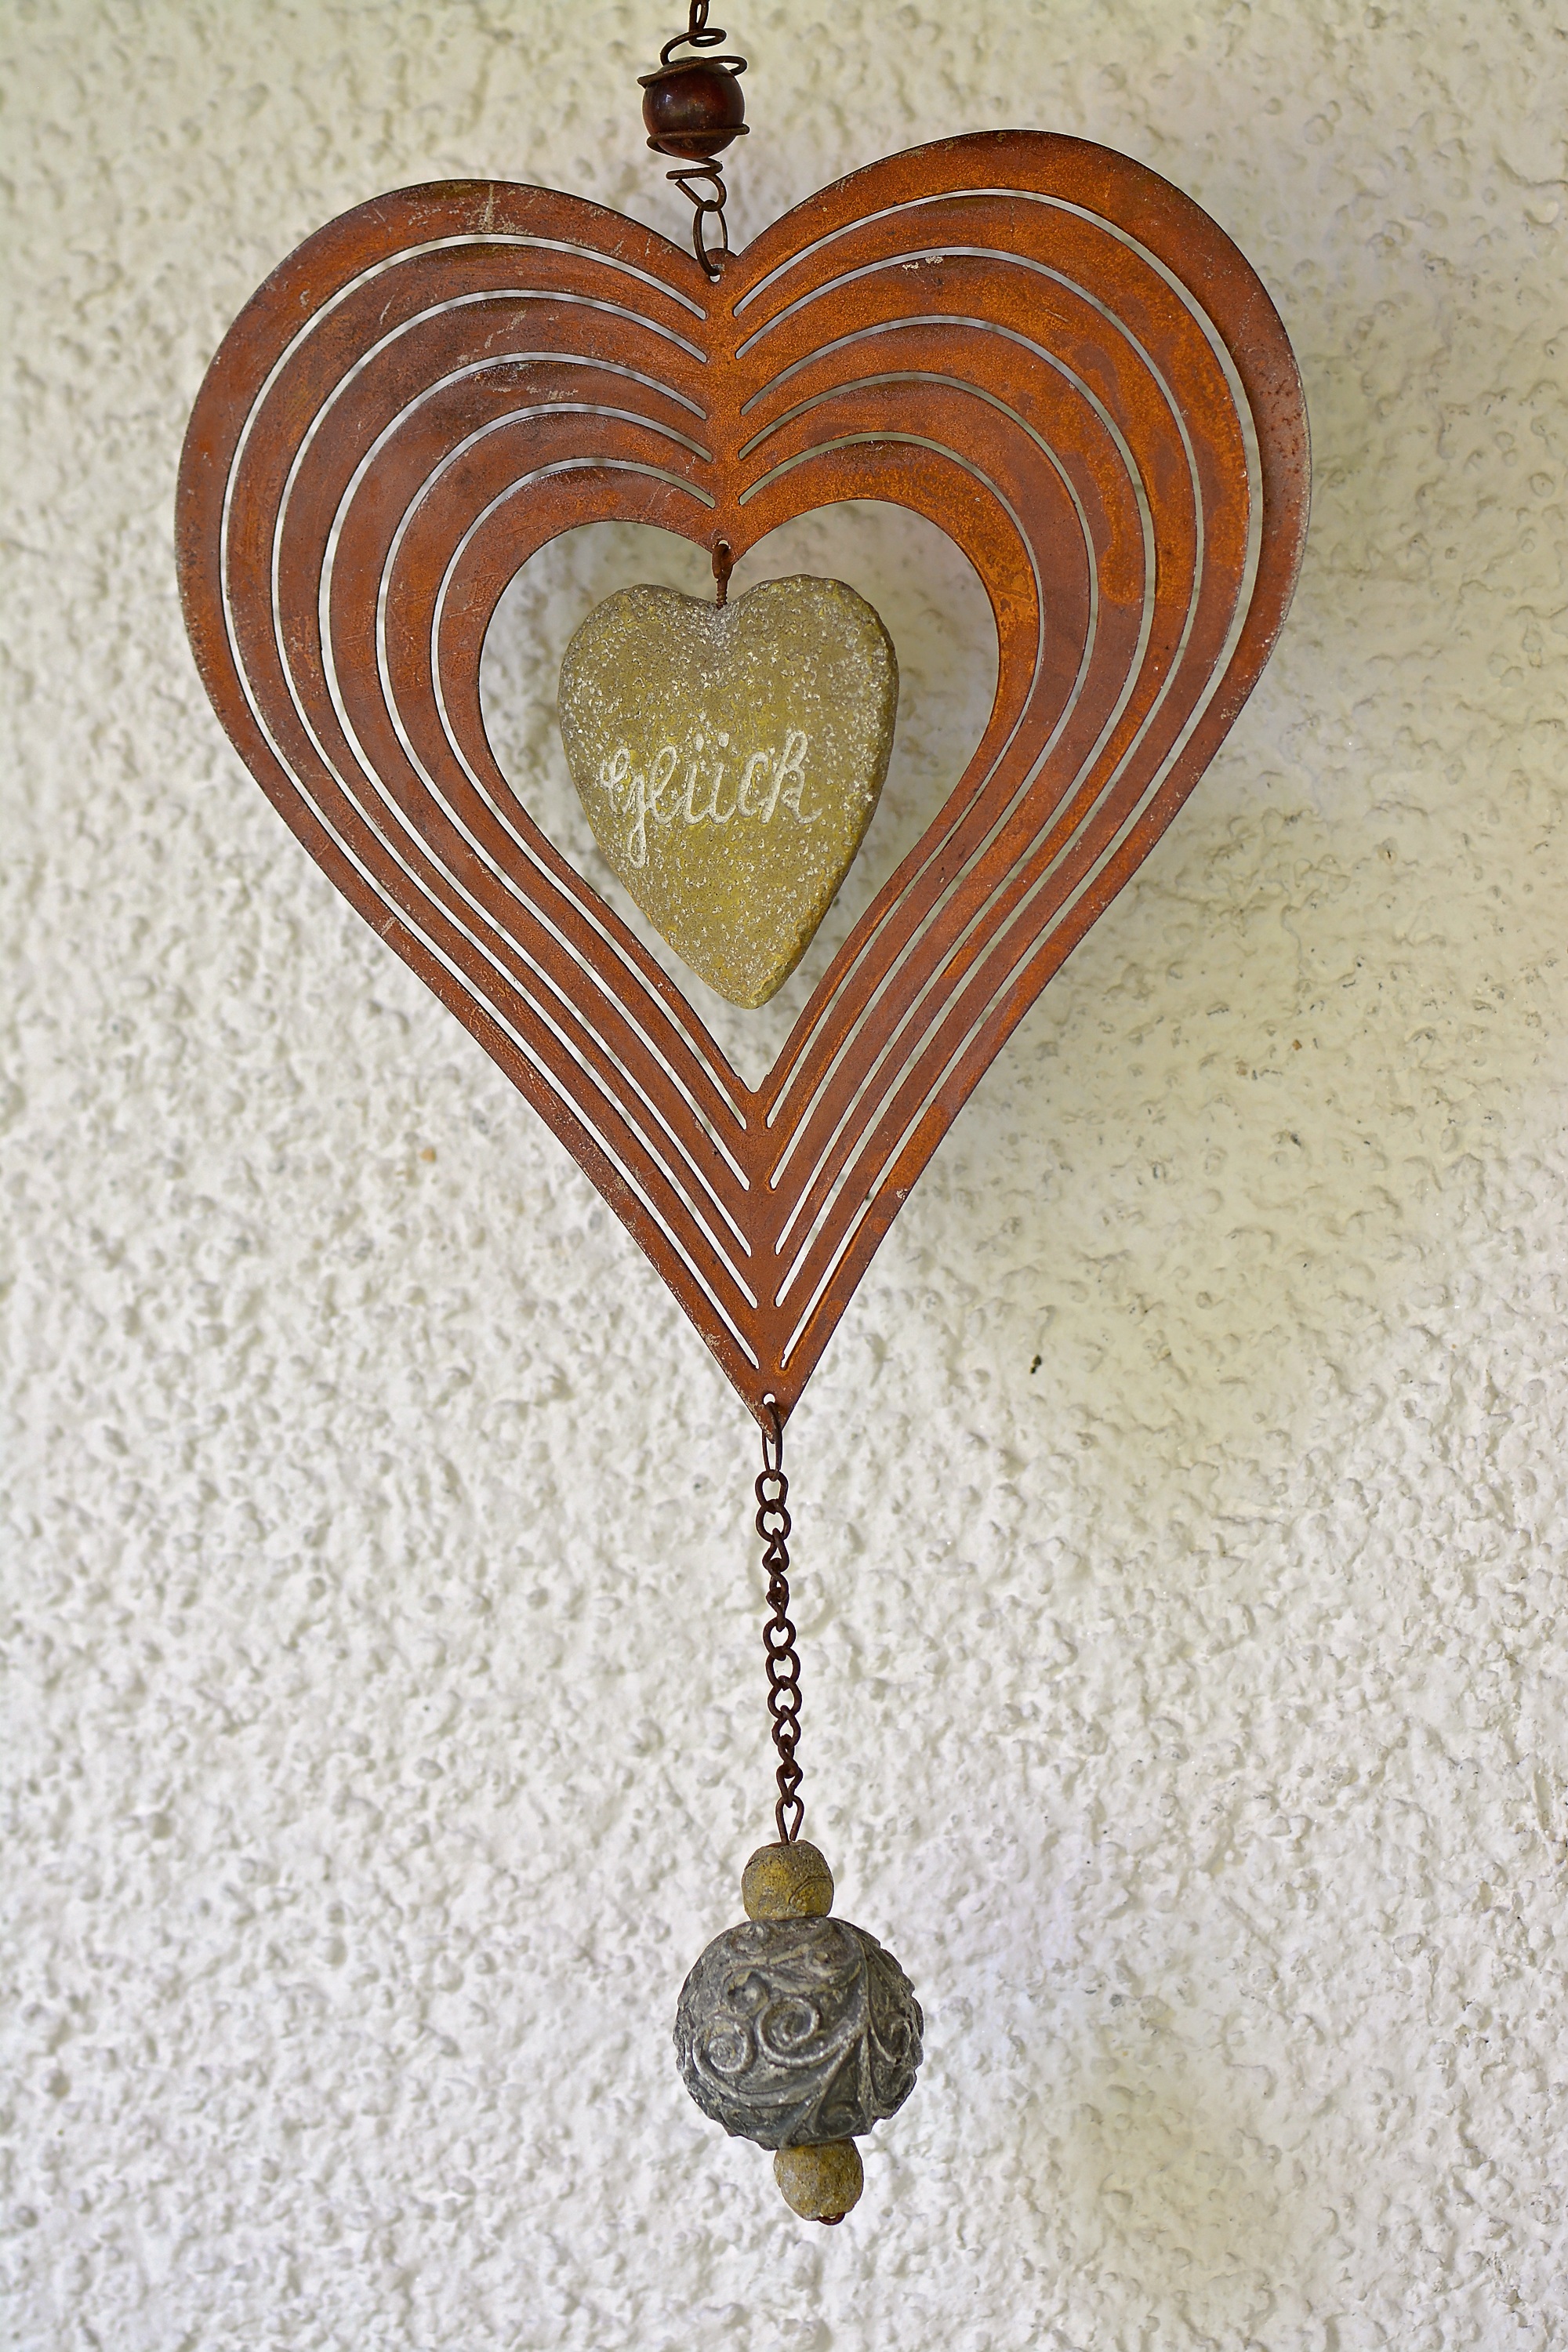
stone, heart, decoration, metal, close, lighting, deco, organ, luck, pendant, metal heart, fashion accessory